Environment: real
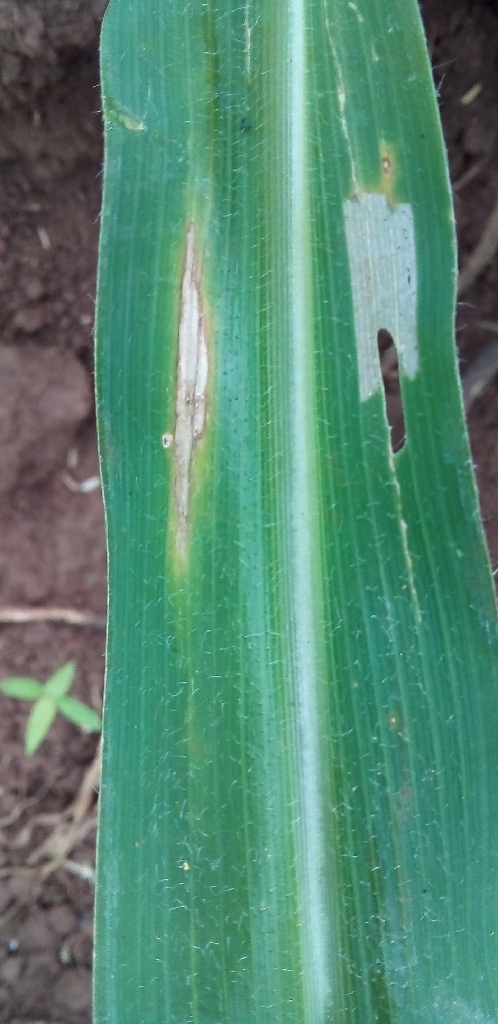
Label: northern_corn_leaf_blight